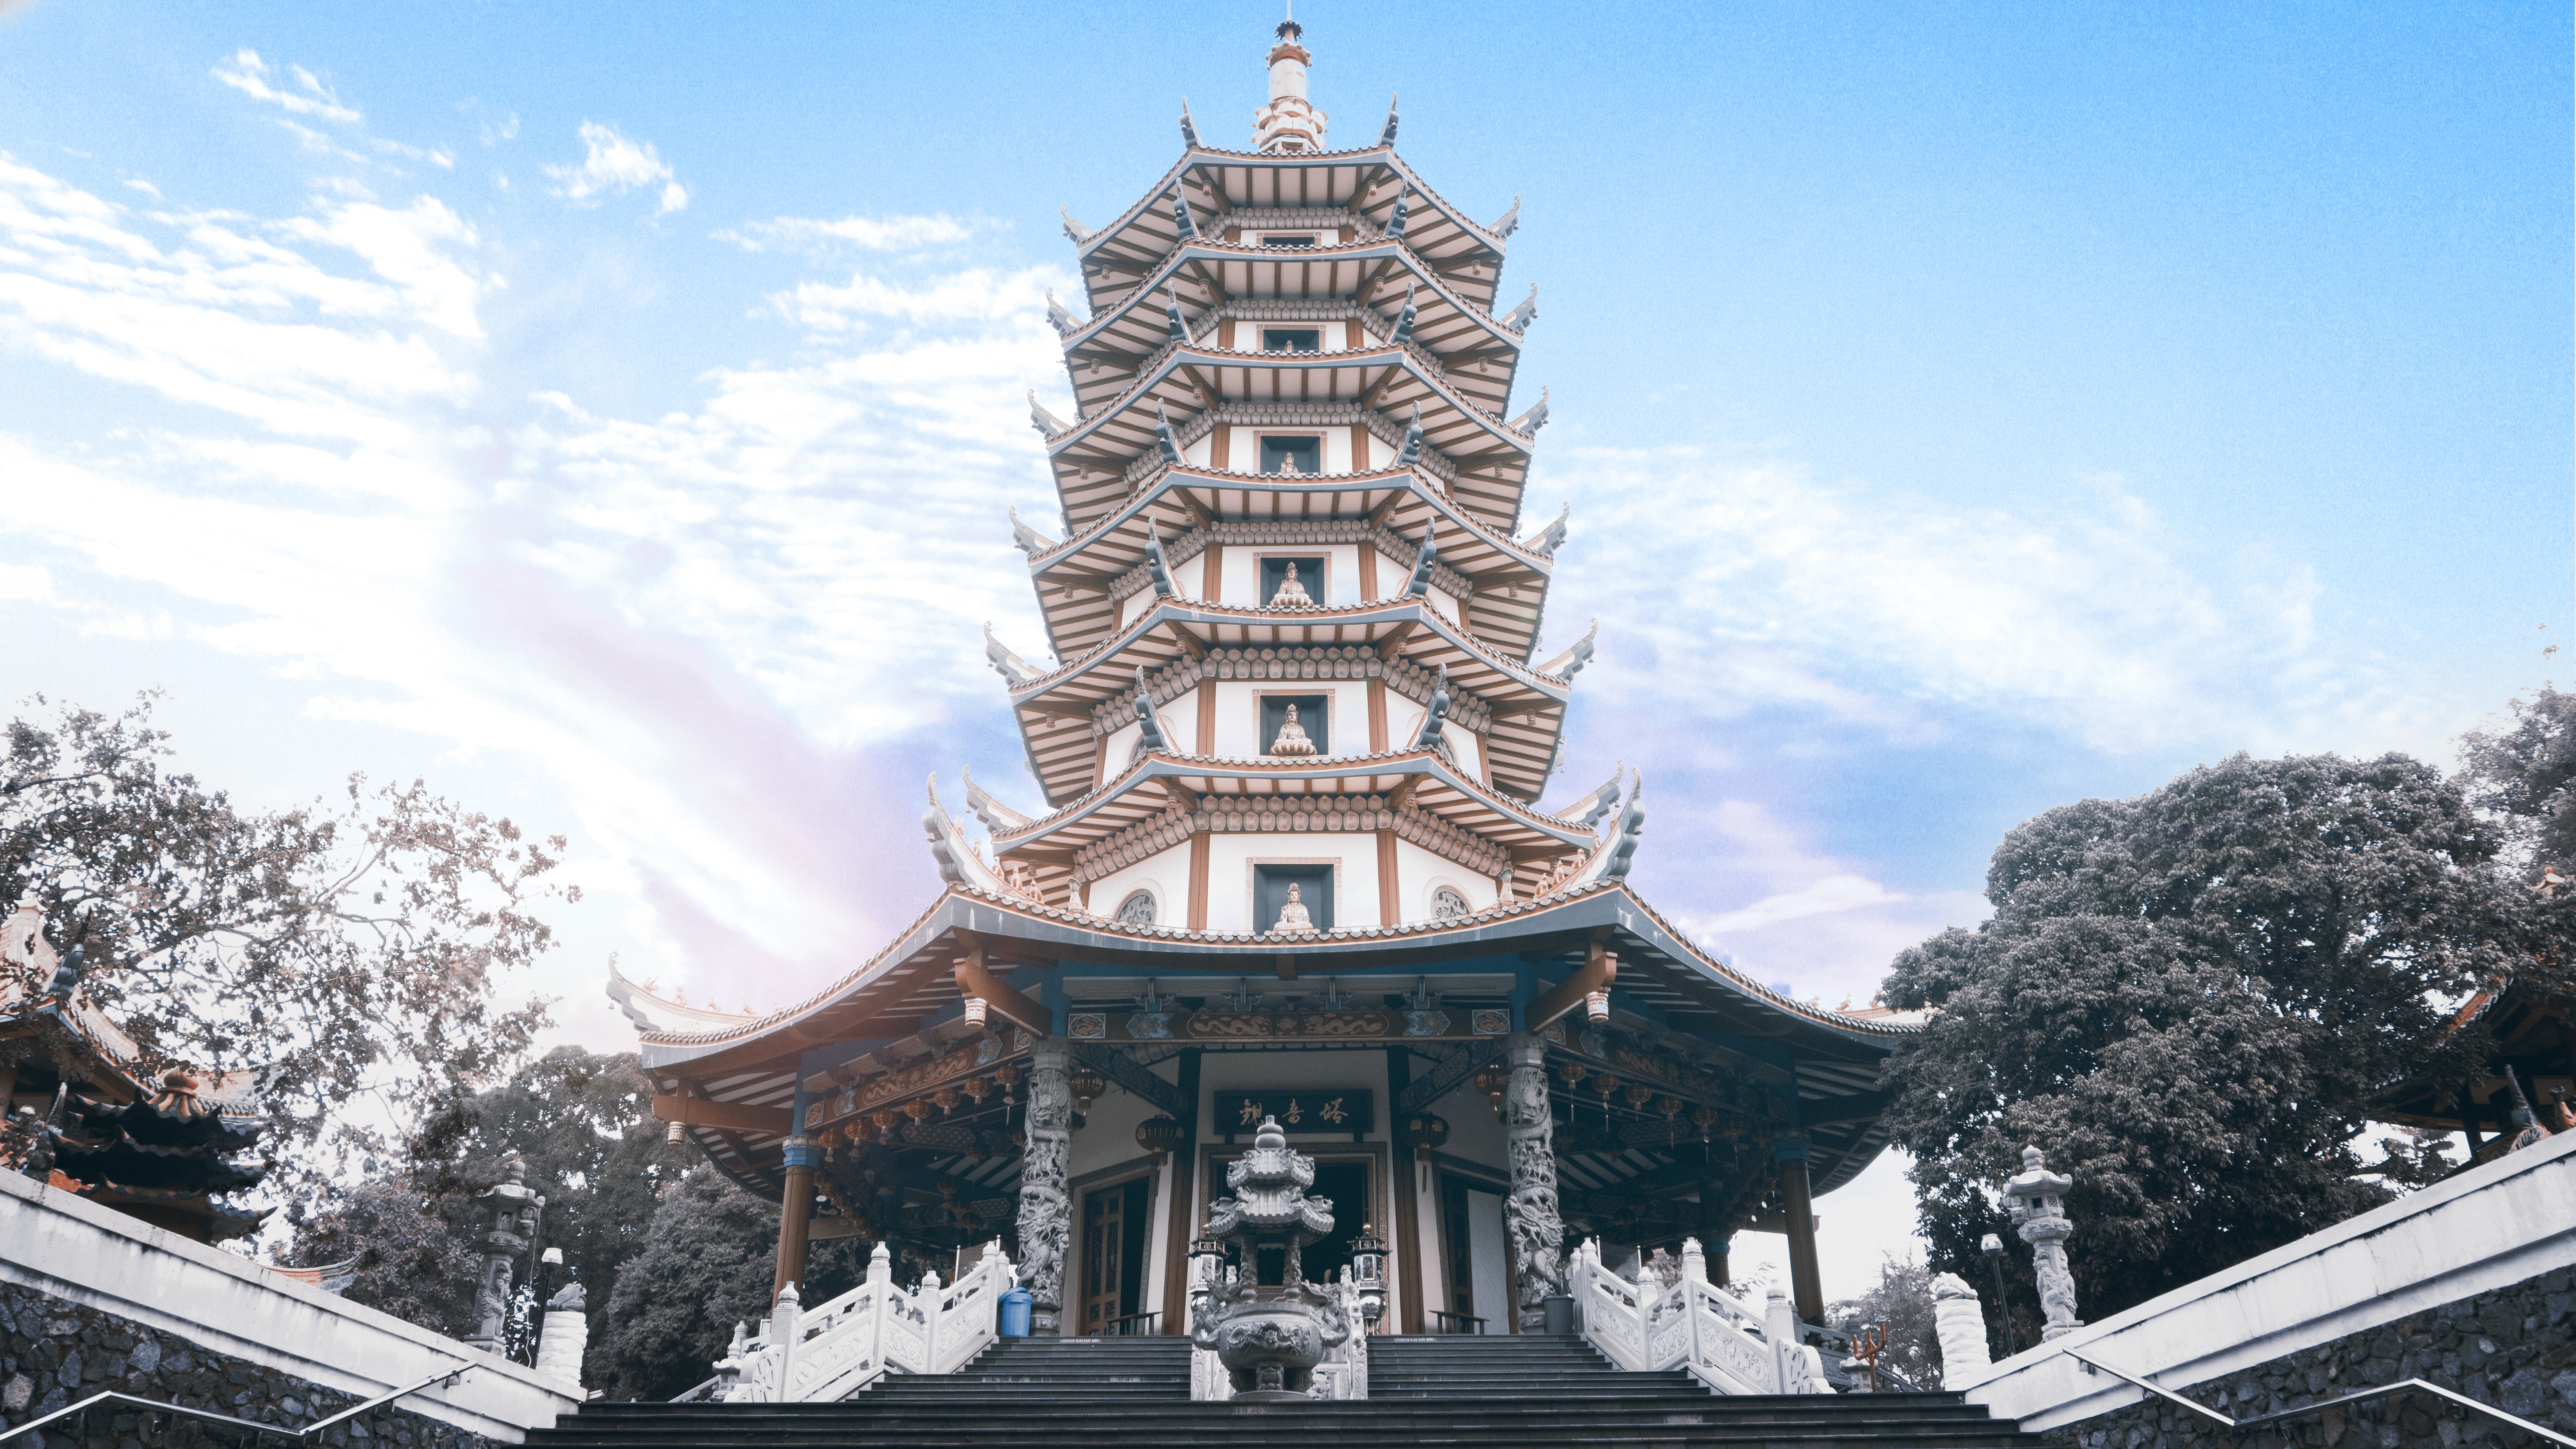
architecture, landmark, temple, pagoda, place of worship, sky, building, chinese architecture, tower, shrine, japanese architecture, classical architecture, hindu temple, historic site, tourism, world, cloud, wat, tourist attraction